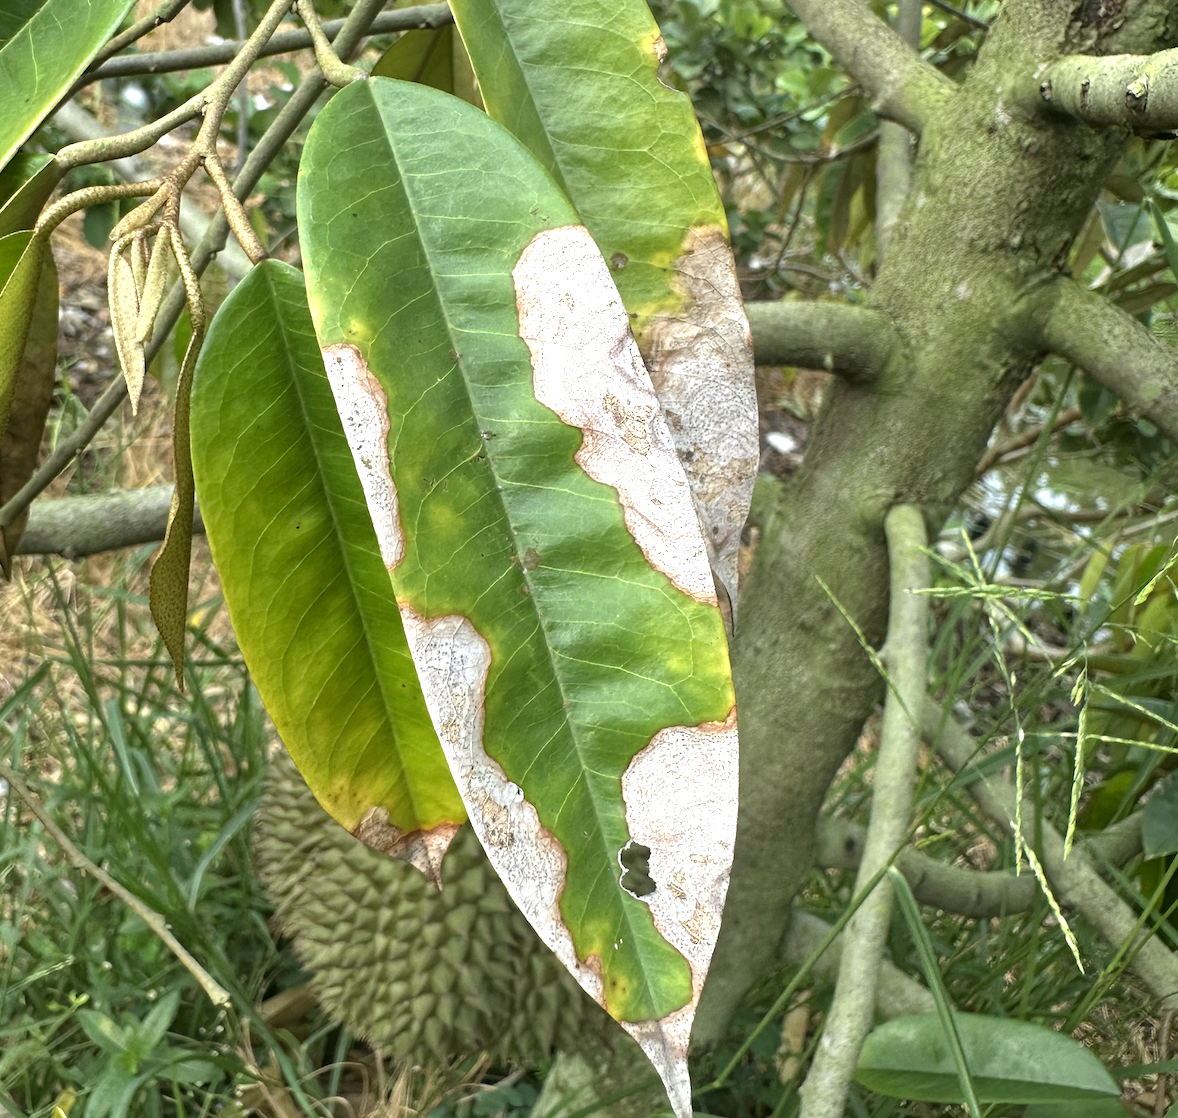
Label: anthracnose_disease